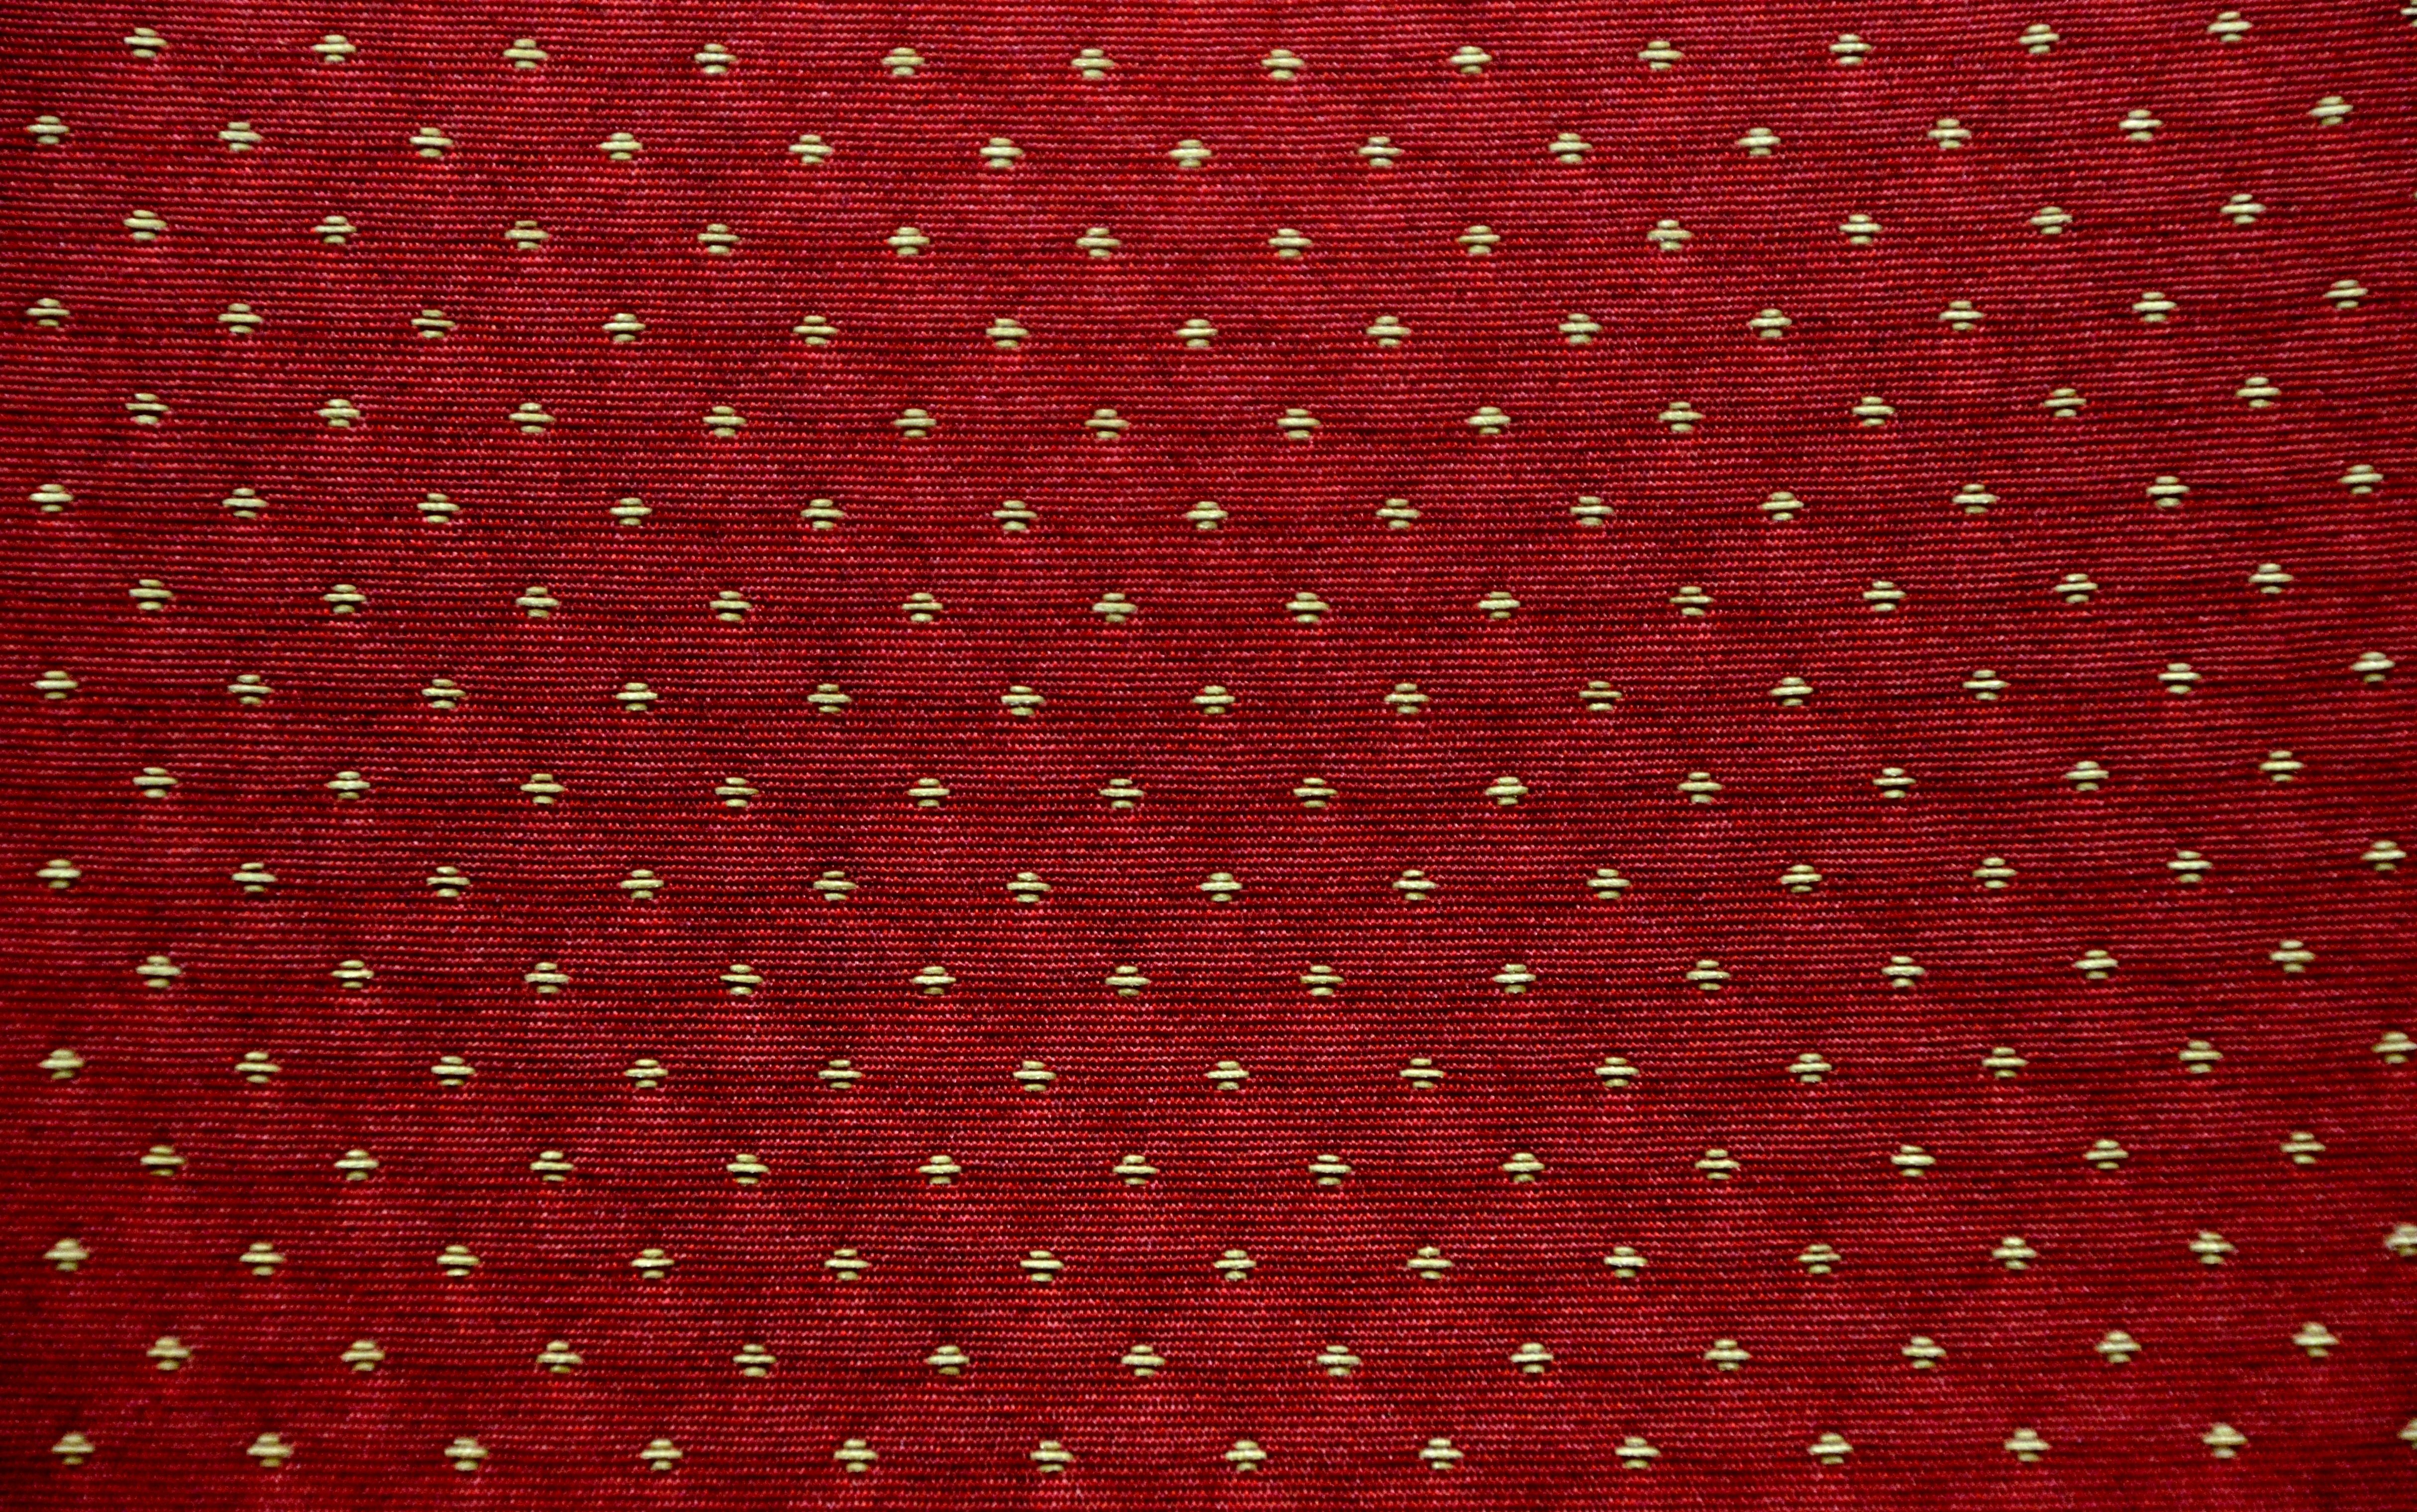
texture, petal, floor, wall, web, pattern, line, red, color, pink, material, circle, font, design, symmetry, wallpaper, shape, the background, flooring